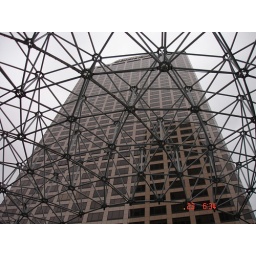
building in front of office